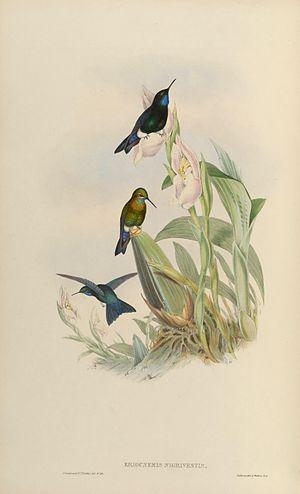
L'Érione à robe noire, Eriocnemis nigrivestis, est une espèce de colibris de la sous-famille des Trochilinae, endémique de l’Équateur.